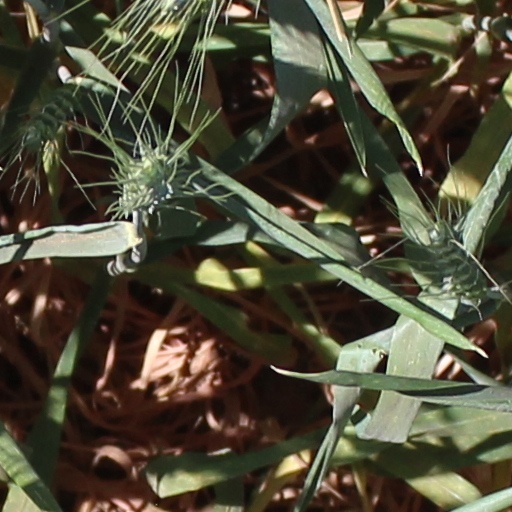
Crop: wheat